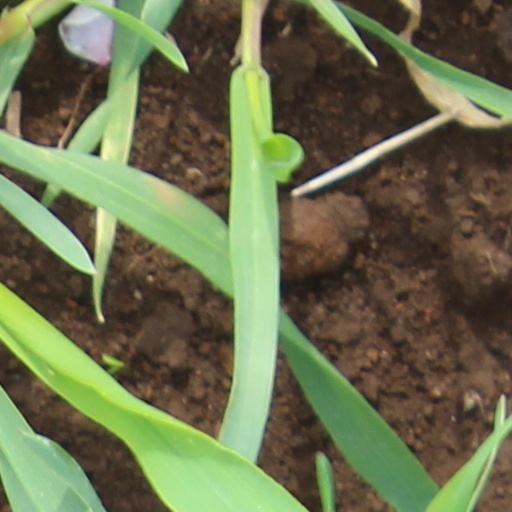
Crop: wheat